Great Mills High School

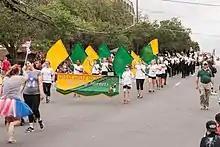
Great Mills High School marching band at 4th of July Parade at Fairfax, Virginia

Great Mills High School is a comprehensive public high school in Great Mills, Maryland, United States. It serves students in grades 9–12 in the mixed rural and suburban area at the confluence of the Potomac River, Patuxent River, and Chesapeake Bay. It belongs to the St. Mary's County Public Schools system, and is associated with two other county high schools: Leonardtown High School and Chopticon High School. The school is accredited by the Middle States Colleges and Secondary Schools and the Maryland State Department of Education.